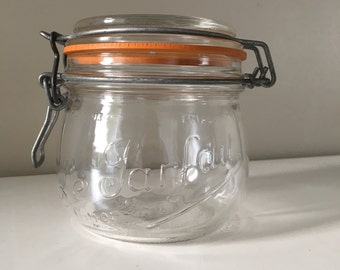
Label: glass